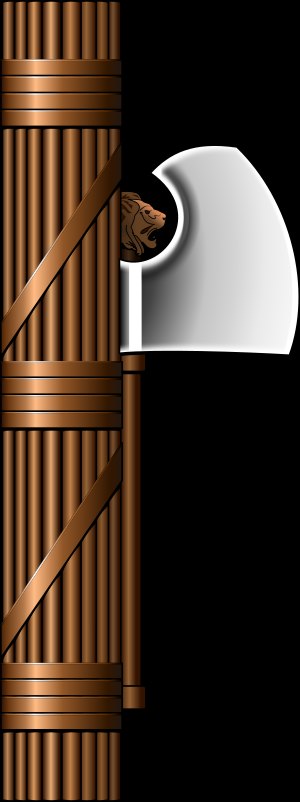
Fasces
Romersk fasces
Fasces var et myndighedstegn, der blev båret foran romerske embedsmænd af liktorer, en slags betjente. Fasces består at et knippe af stokke til at prygle med, samlet med en rød læderstrimmel, og evt. en økse, hvis hoved stak ud af knippet. Fasces symboliserede embedsmandens ret til at straffe romerske borgere, evt. på livet. Liktorerne fungerede primært som livvagt for embedsmændene.